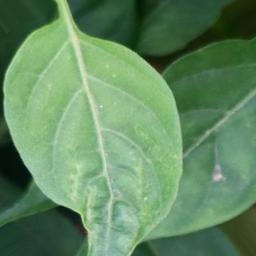
Label: healthy